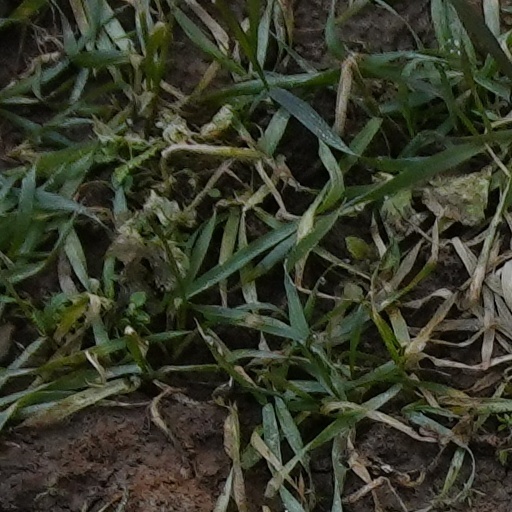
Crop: wheat